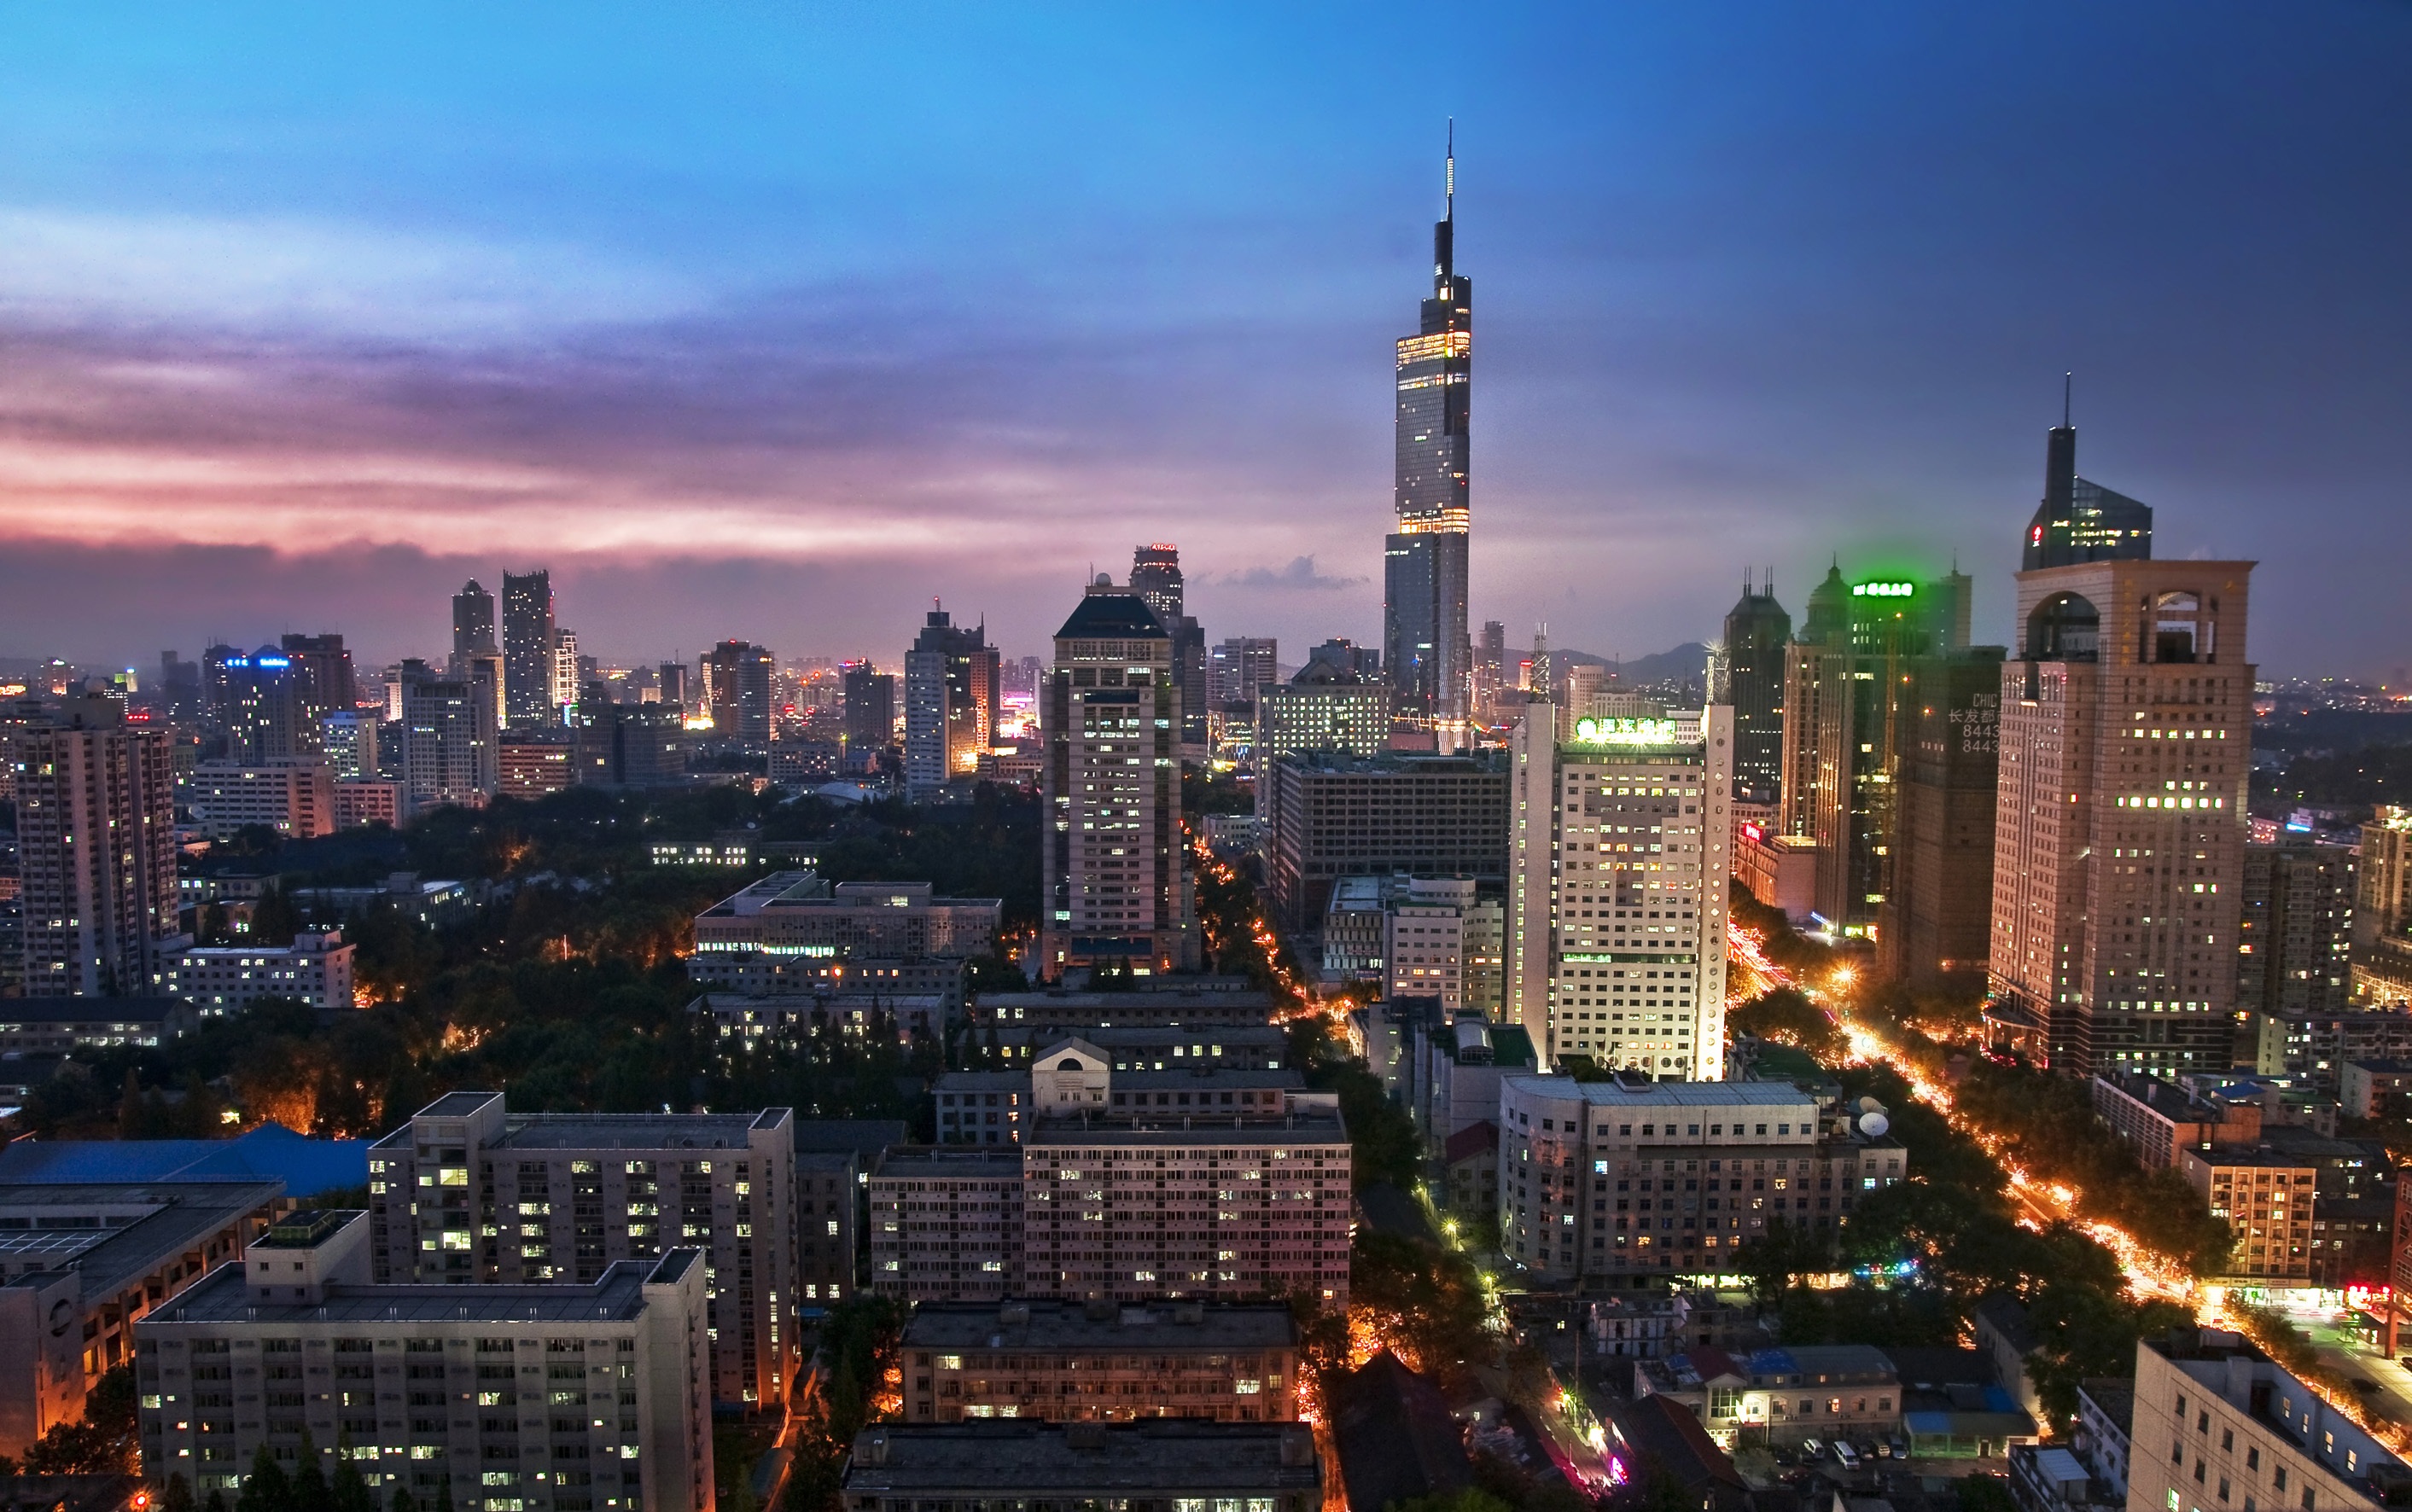
horizon, skyline, night, city, skyscraper, cityscape, panorama, downtown, dusk, evening, tower, landmark, metropolis, urban landscape, urban area, nanjing, geographical feature, human settlement, metropolitan area, purple peak tower